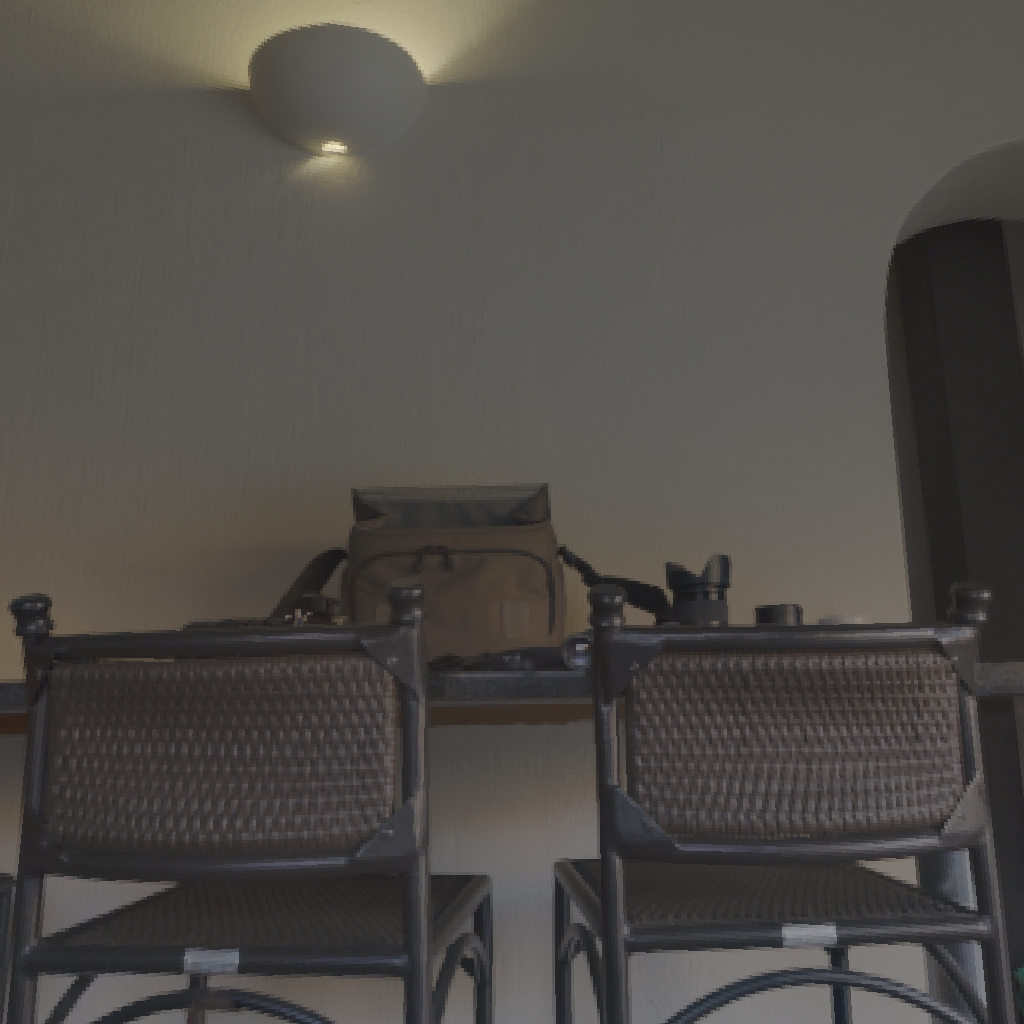
scene-linear HDR photo, Kiara Interior, indoor, tile, table, fridge, window, door, urban, sunrise-sunset, medium contrast, natural light, artificial light, high dynamic range, physically based lighting